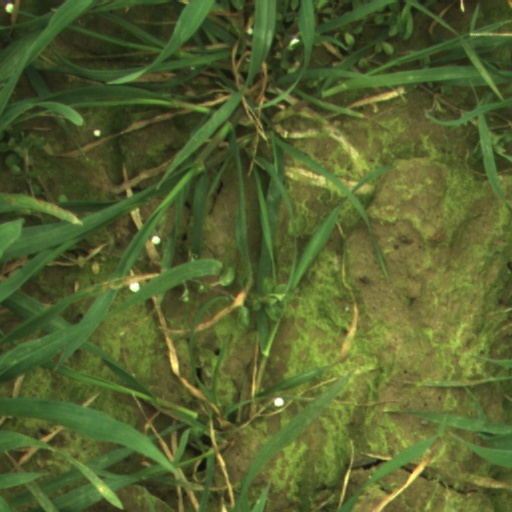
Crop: wheat